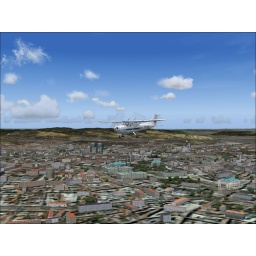
Crossing my hometown with a cessna while sitting on a computer down in one of these buildings :-)